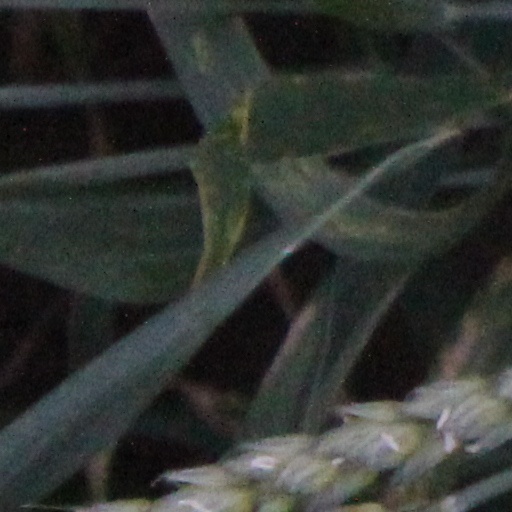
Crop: wheat